Glasgow Queen Street railway station

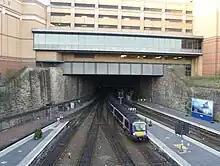
Train arriving at Glasgow Queen Street (2012).

Queen Street signal box, opened in 1881, was on a gantry spanning the tracks close to the tunnel mouth. It closed on 26 February 1967 when control of the high level station was transferred to a panel in Cowlairs signal box. That box was superseded by the new Cowlairs signalling centre on 28 December 1998. This in turn was abolished in October 2013 and the station is now under the supervision of Edinburgh IECC (which will eventually become the Edinburgh Rail Operating Centre).